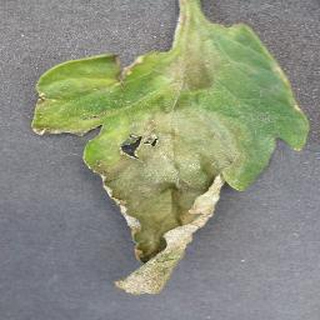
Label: tomato_late_blight